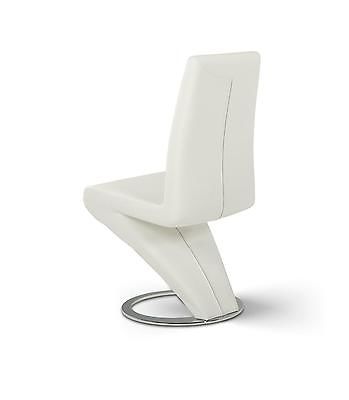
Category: chair